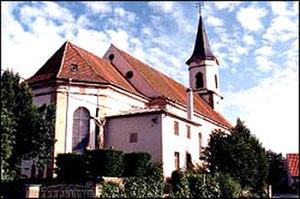
Eglise St Louis
Duttlenheim est une commune française située dans le département du Bas-Rhin, en région Grand Est.